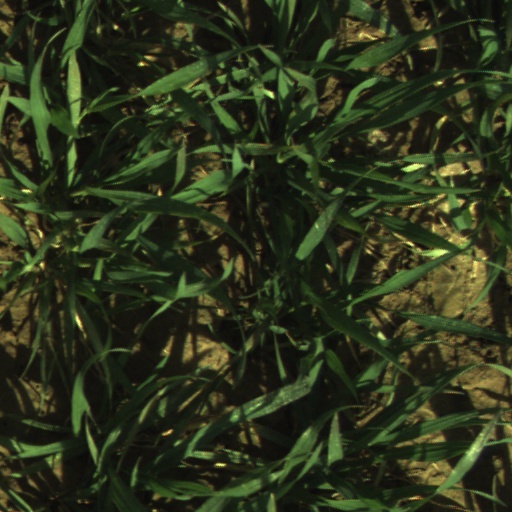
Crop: wheat